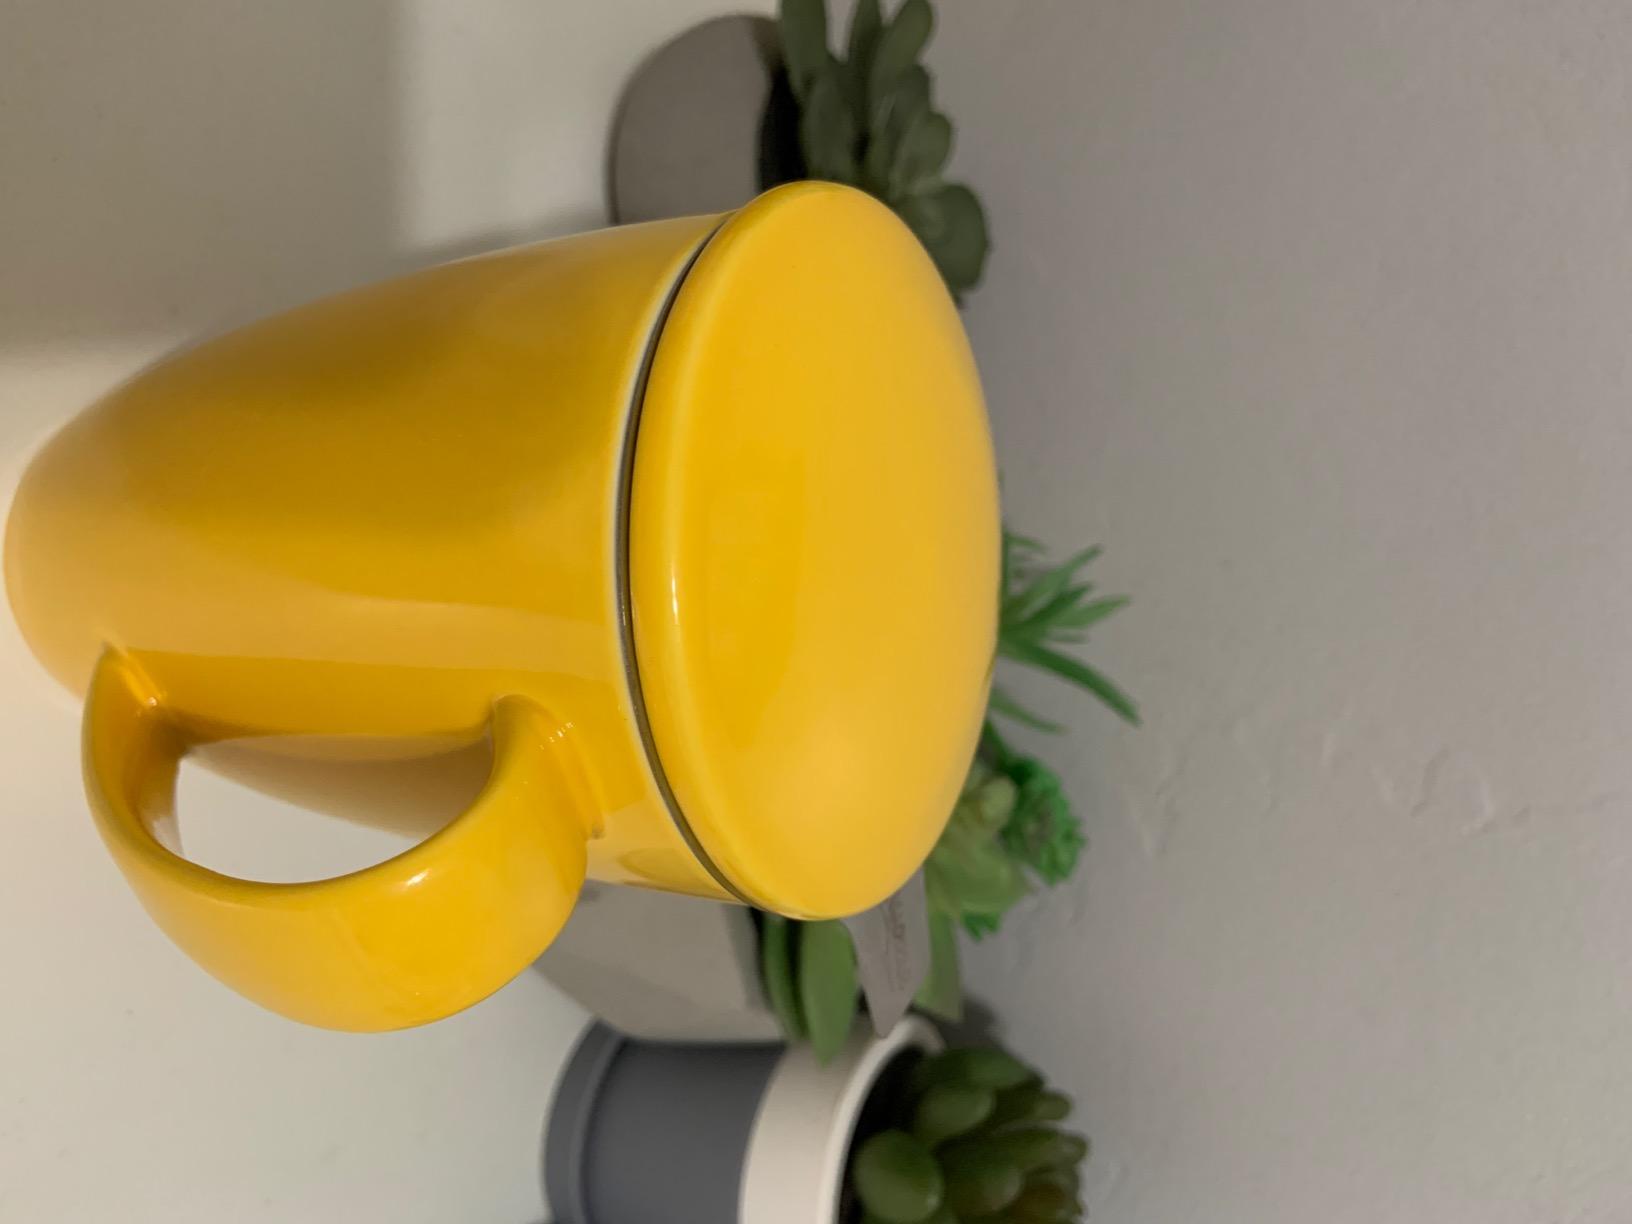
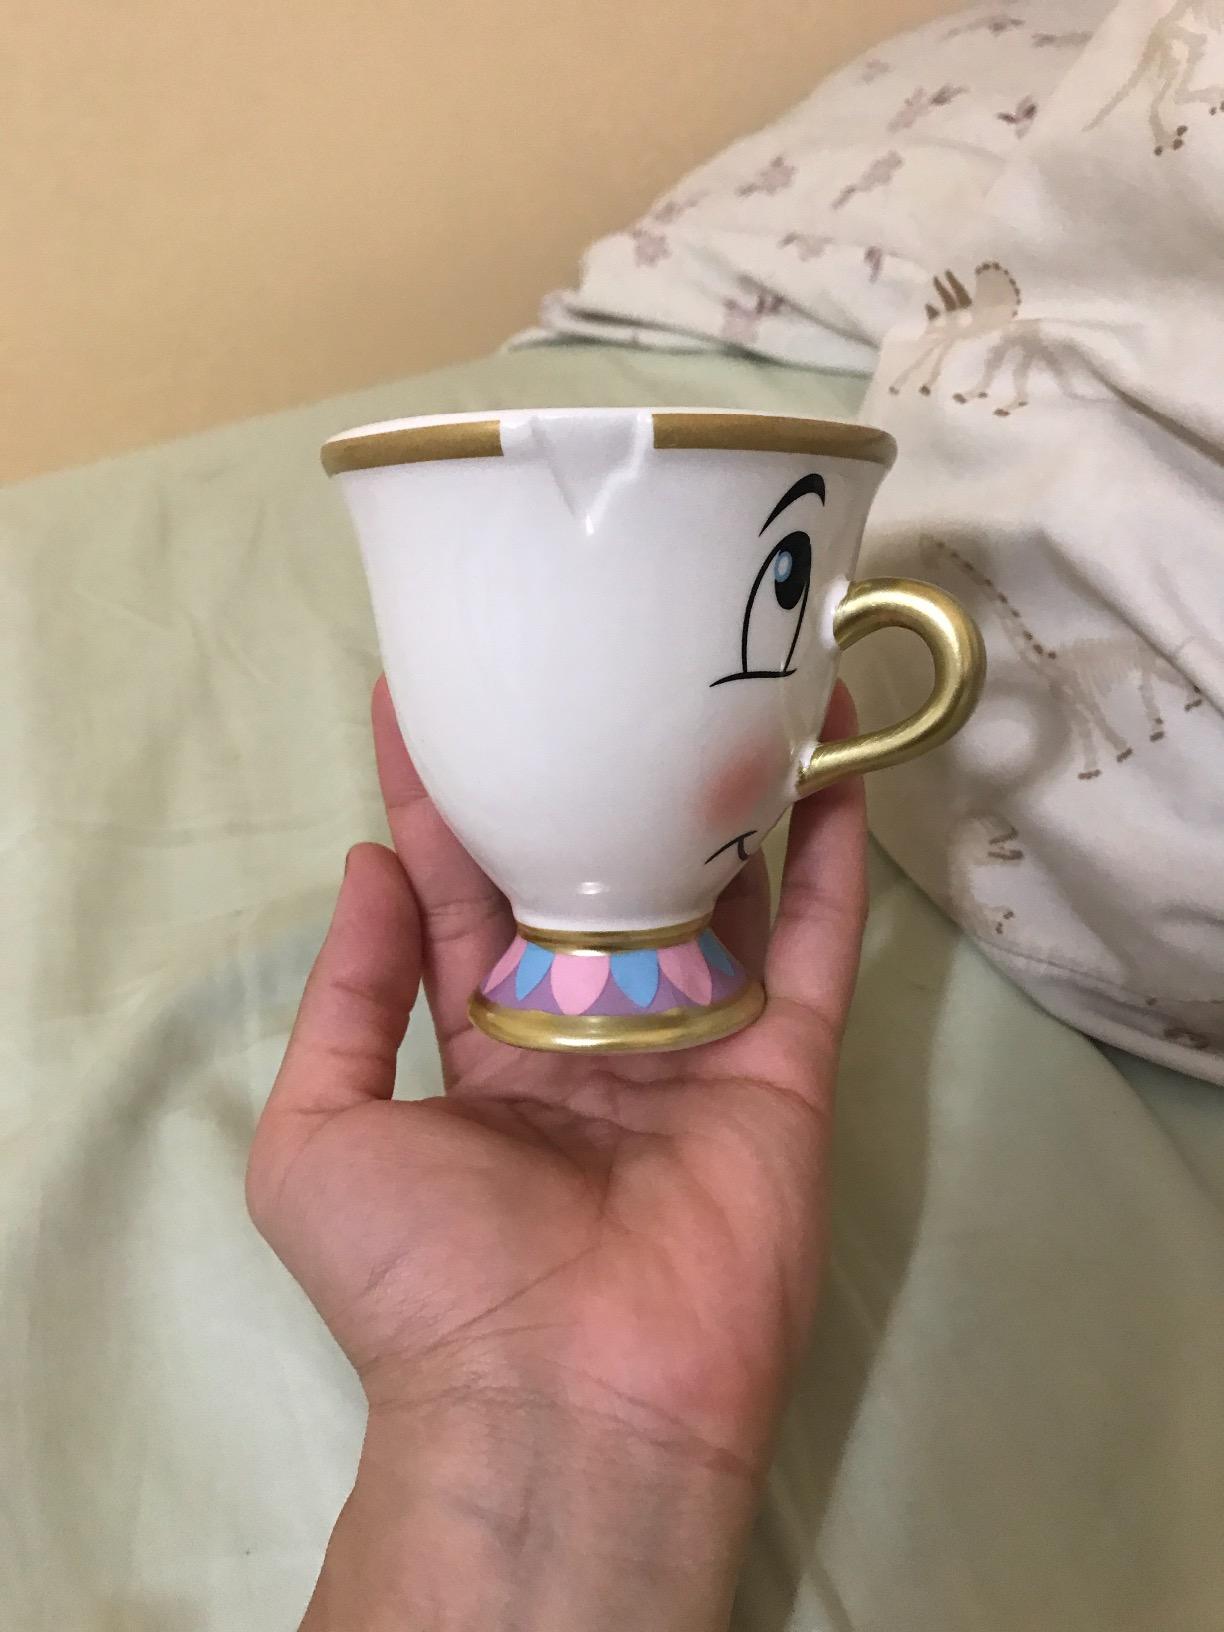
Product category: items_mug
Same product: no